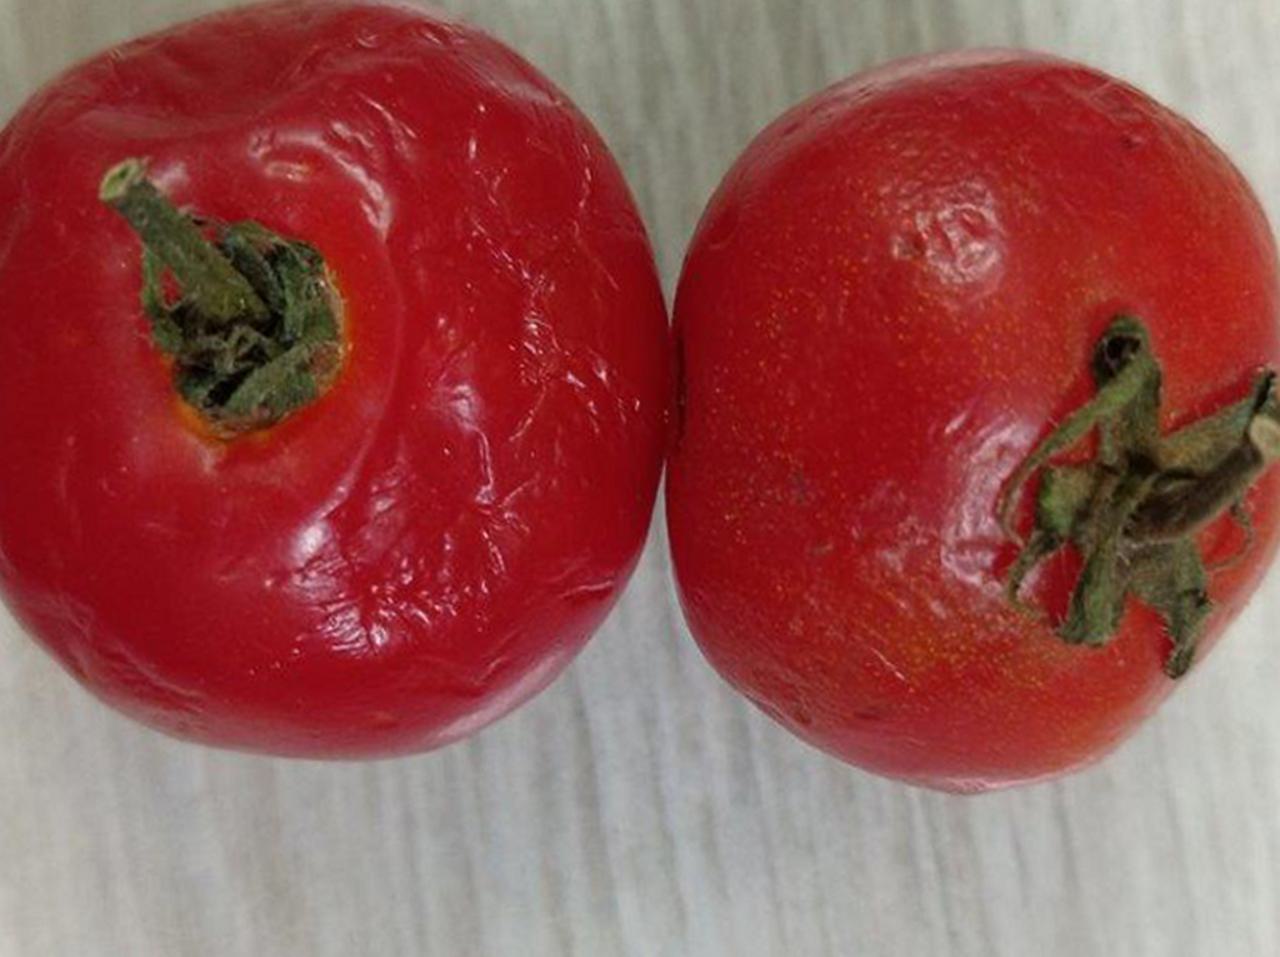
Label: Rotten